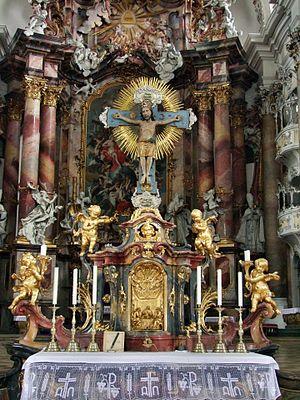
La Basilique Saint-Alexandre-et-Saint-Théodore est l'église de l'abbaye bénédictine d'Ottobeuren située à Ottobeuren dans l'Arrondissement d'Unterallgäu. L'église de l'ancienne abbaye impériale, de par son intérieur baroque tardif, est un des hauts lieux de la route baroque de Haute-Souabe. Contrairement à l'usage, l'église Saint-Alexandre-et-saint-Théodore n'est pas orientée vers l'Est, mais vers le Sud. D"abord abbatiale, elle appartient depuis 1804 au Land de Bavière. En 1926, le pape Pie XI lui décerne le titre honorifique de basilique mineure. L'église est dédiée à Théodore Tiron et à Alexandre de Rome, l'un des sept fils de Félicité de Rome.